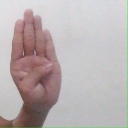
अक्षर: ब